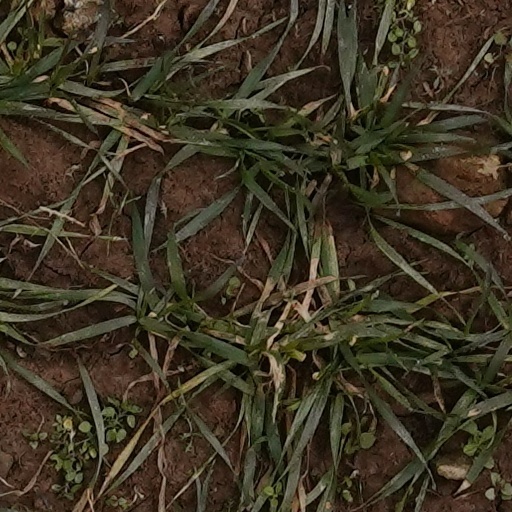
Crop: wheat